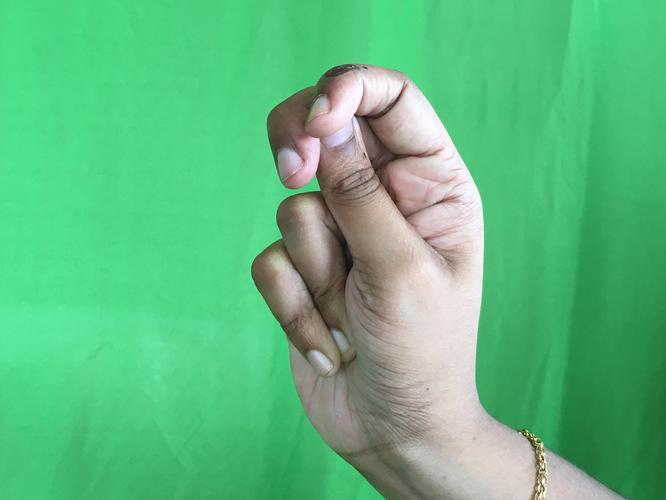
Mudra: Katakamukha_2
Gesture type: single_hand